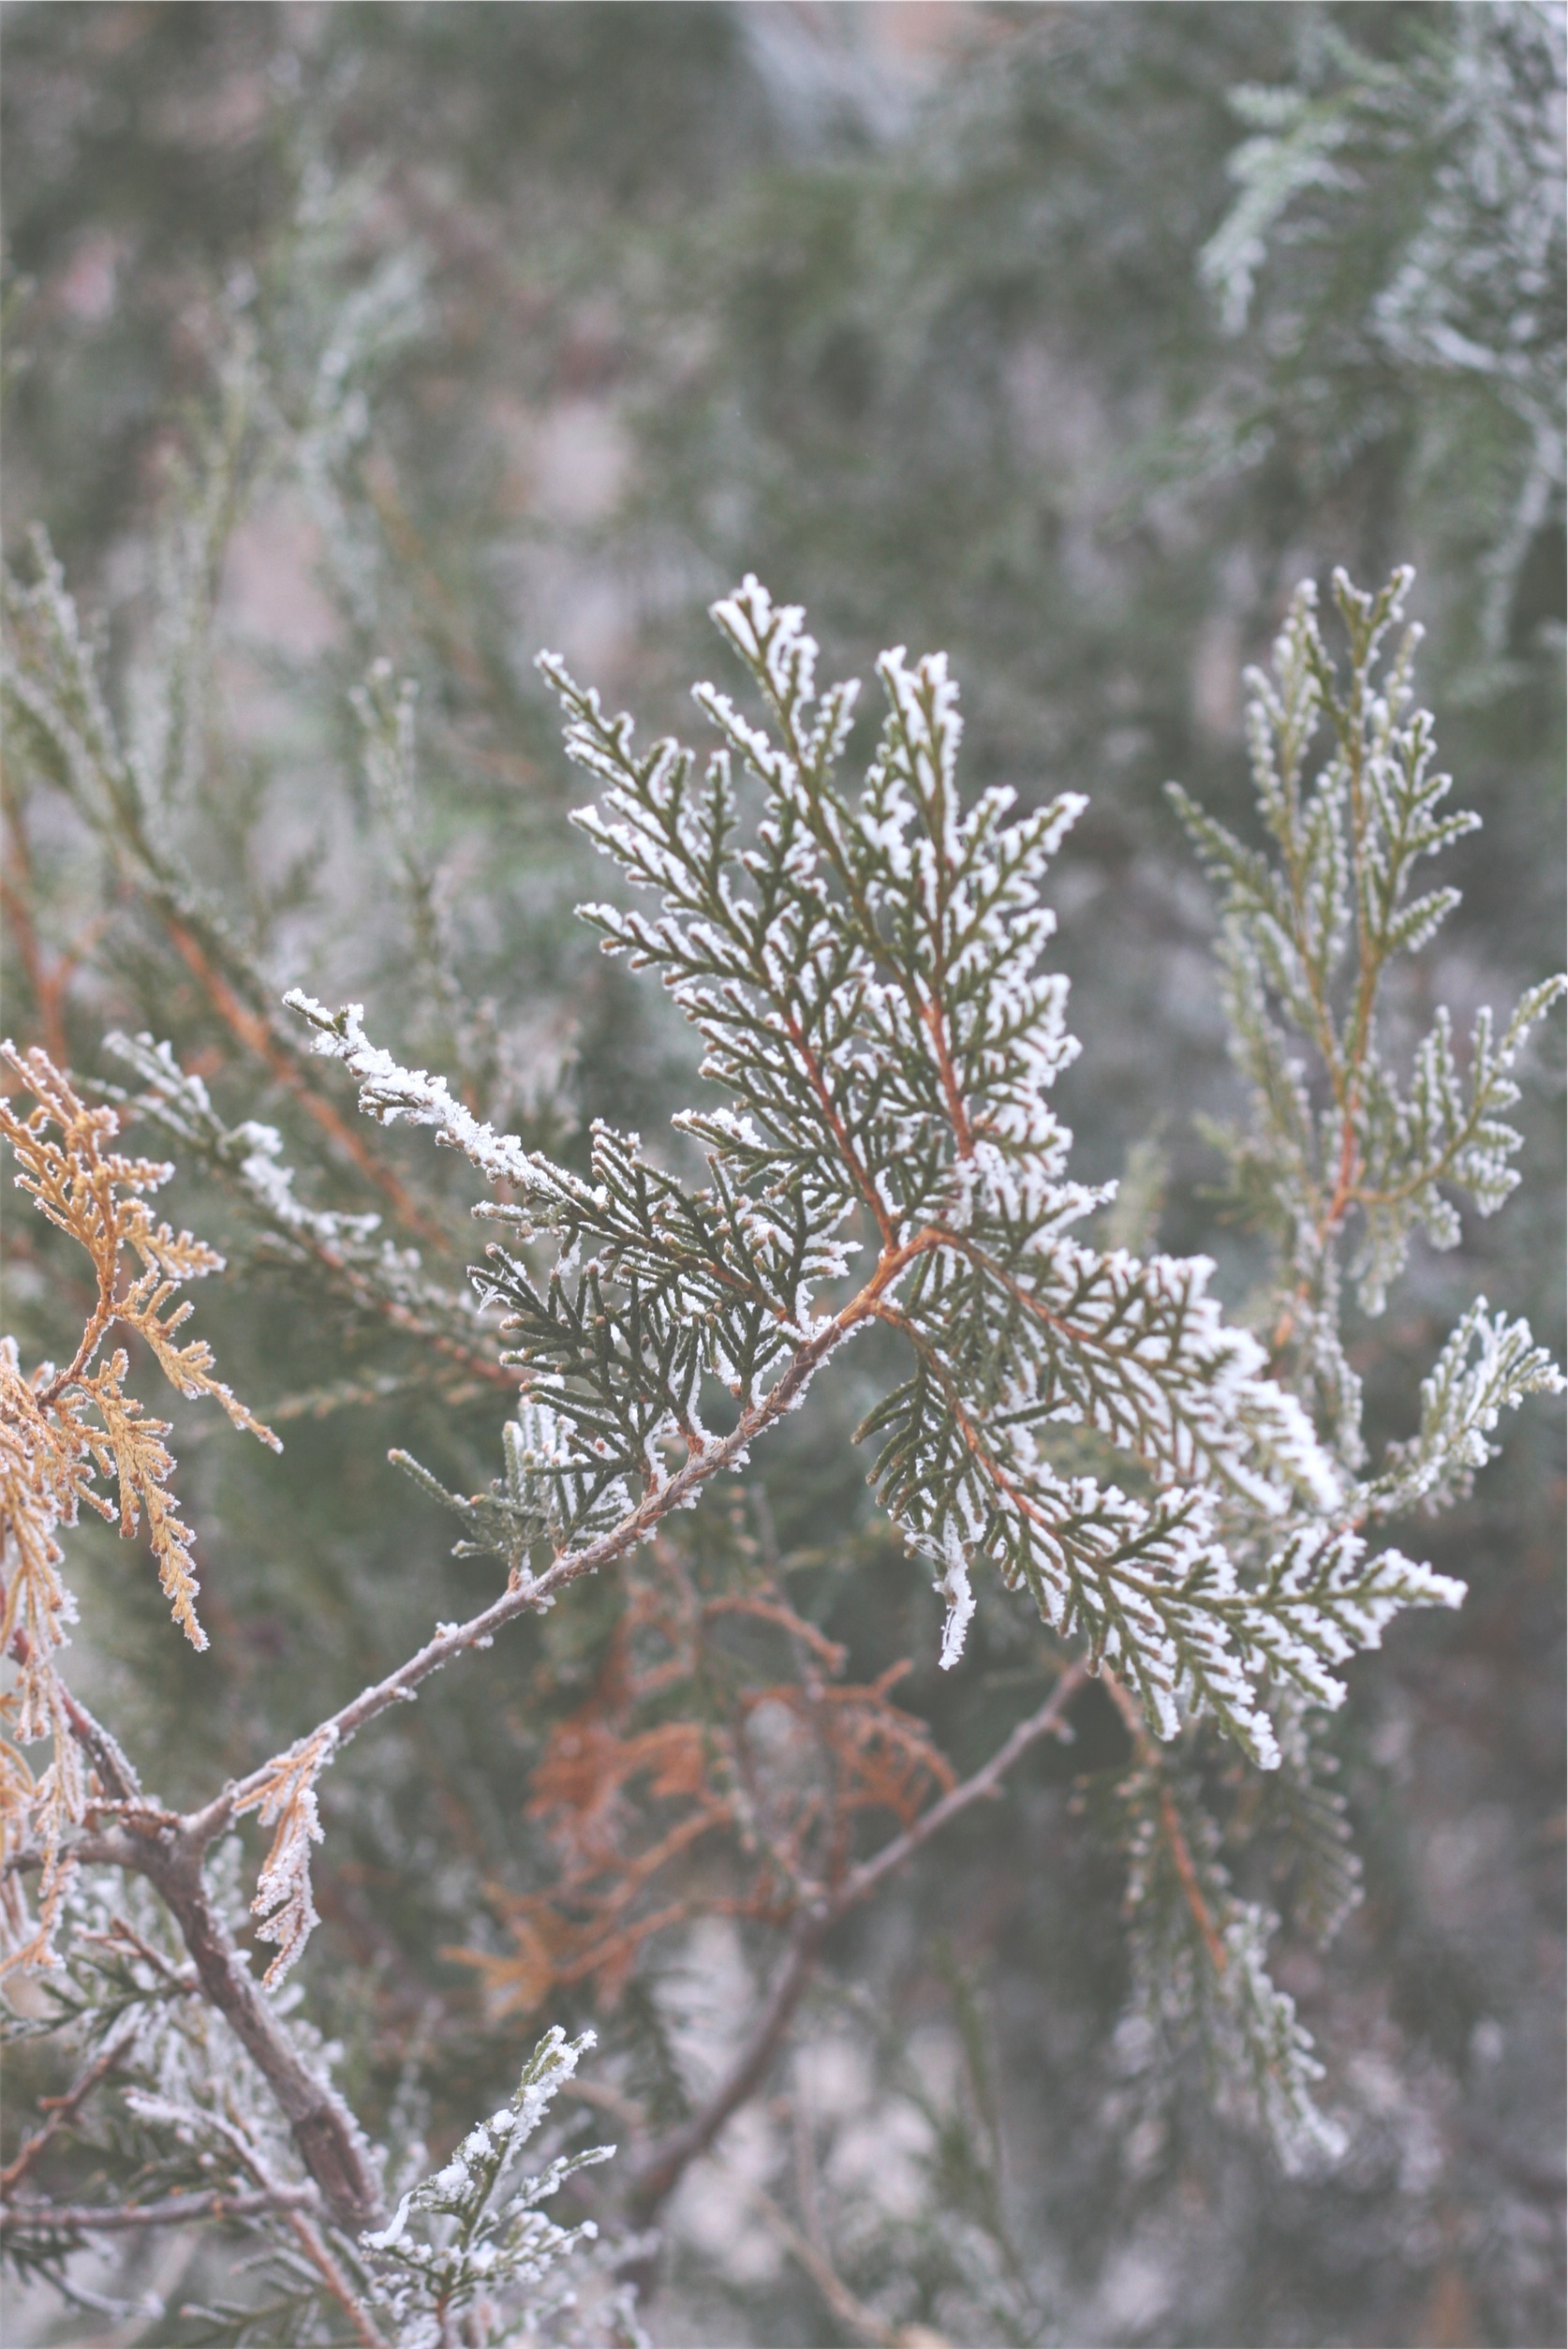
tree, nature, branch, snow, winter, plant, leaf, flower, frost, ice, botany, fir, flora, season, twig, leaves, spruce, branches, freezing, woody plant, land plant